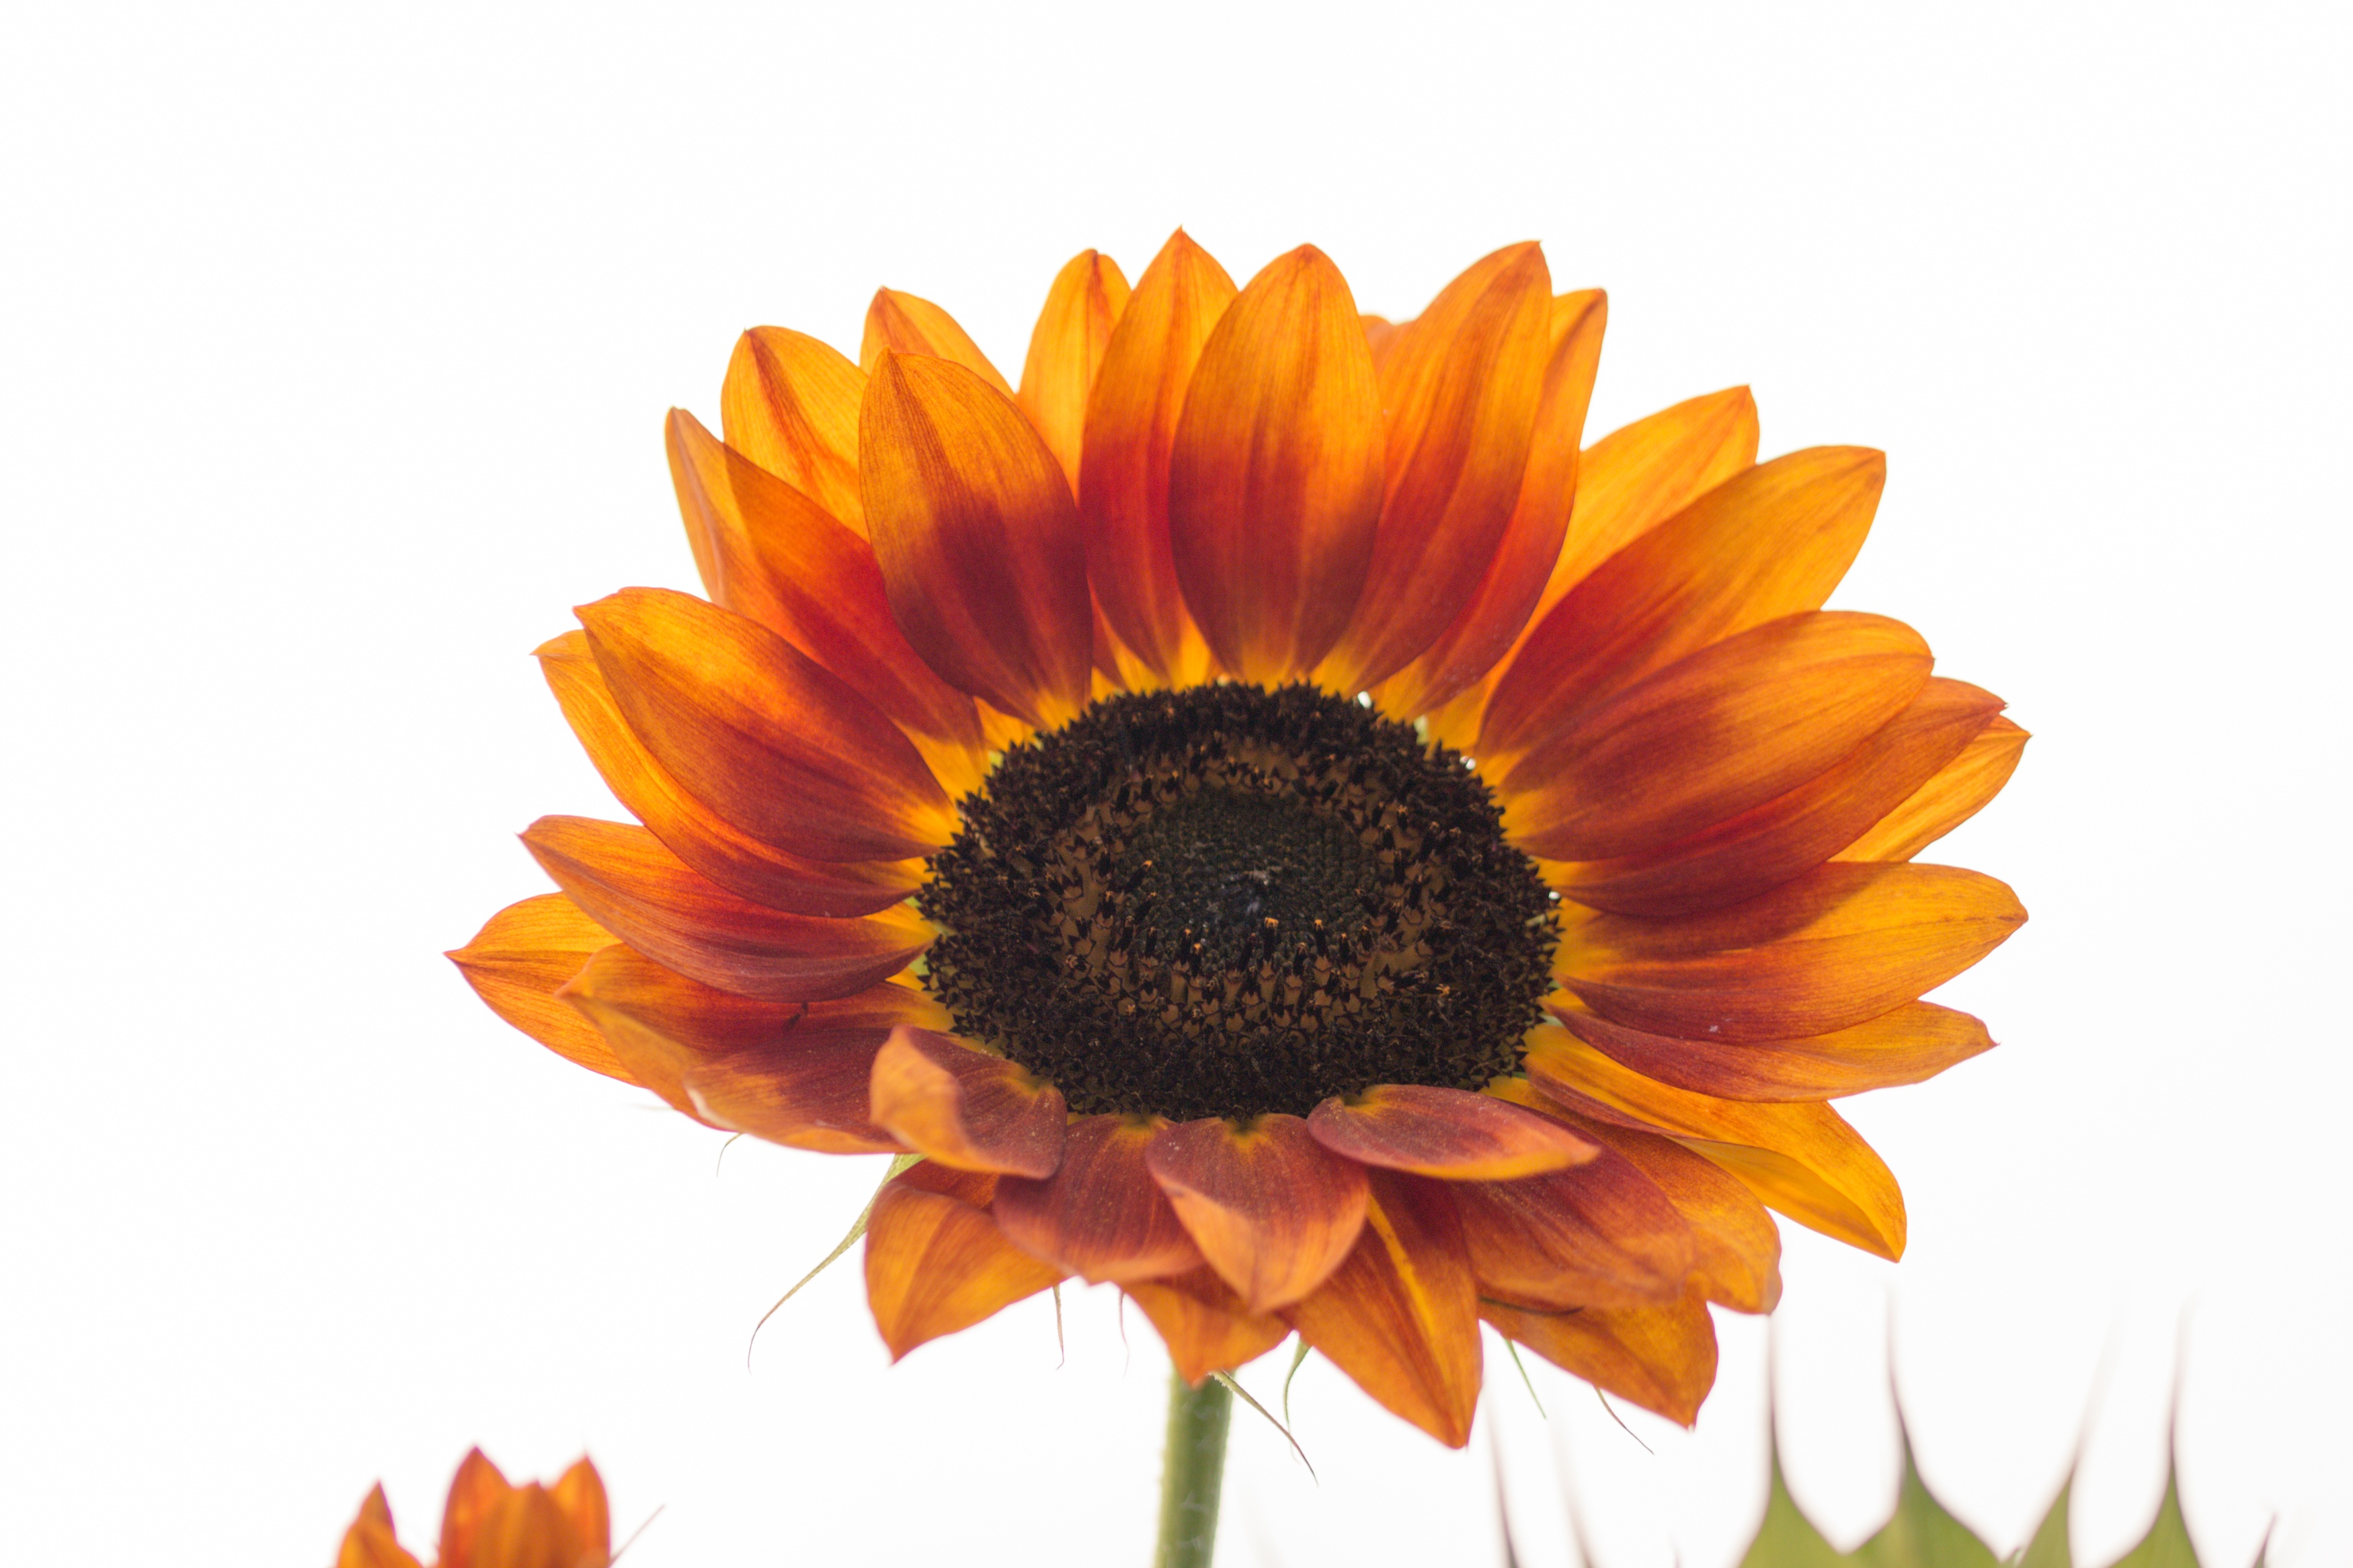
blossom, plant, flower, petal, bloom, macro, yellow, close, sunflower, illustration, sun flower, gerbera, flowering plant, daisy family, helianthus annuus, sunflower seed, plant stem, land plant